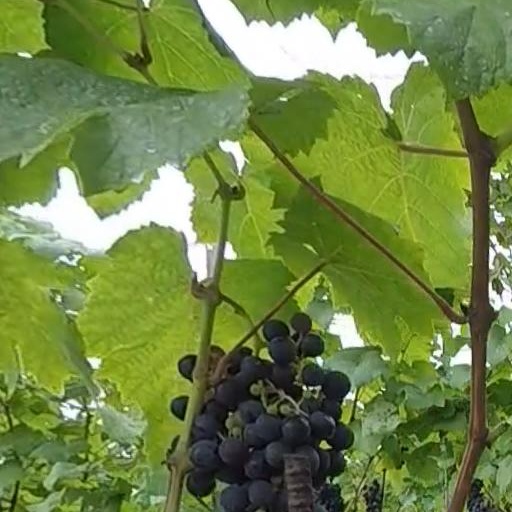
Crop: grape